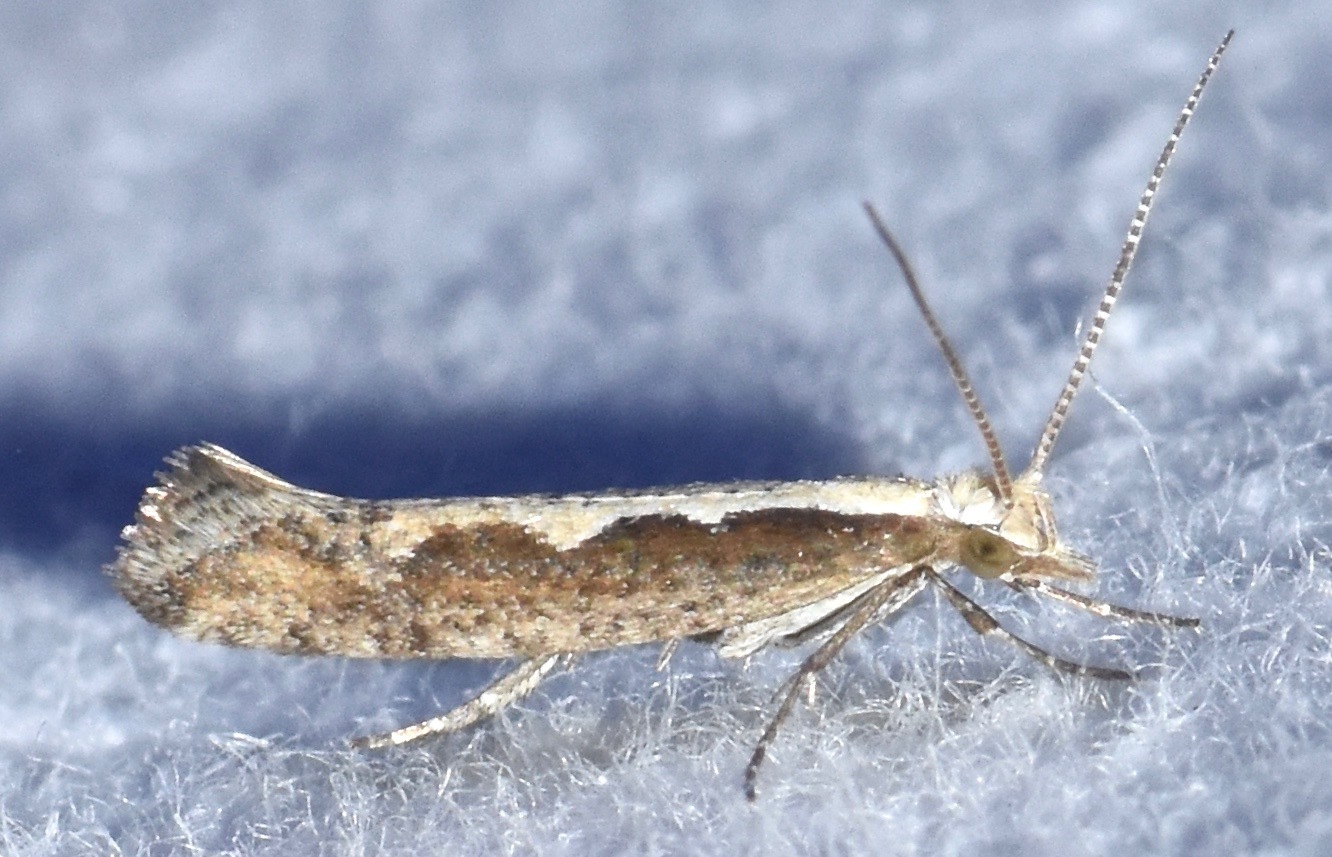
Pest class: diamondback_moth